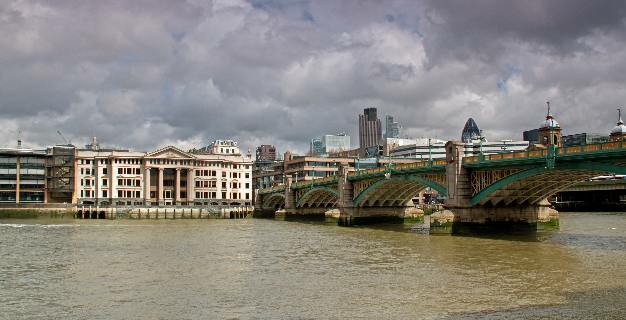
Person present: No